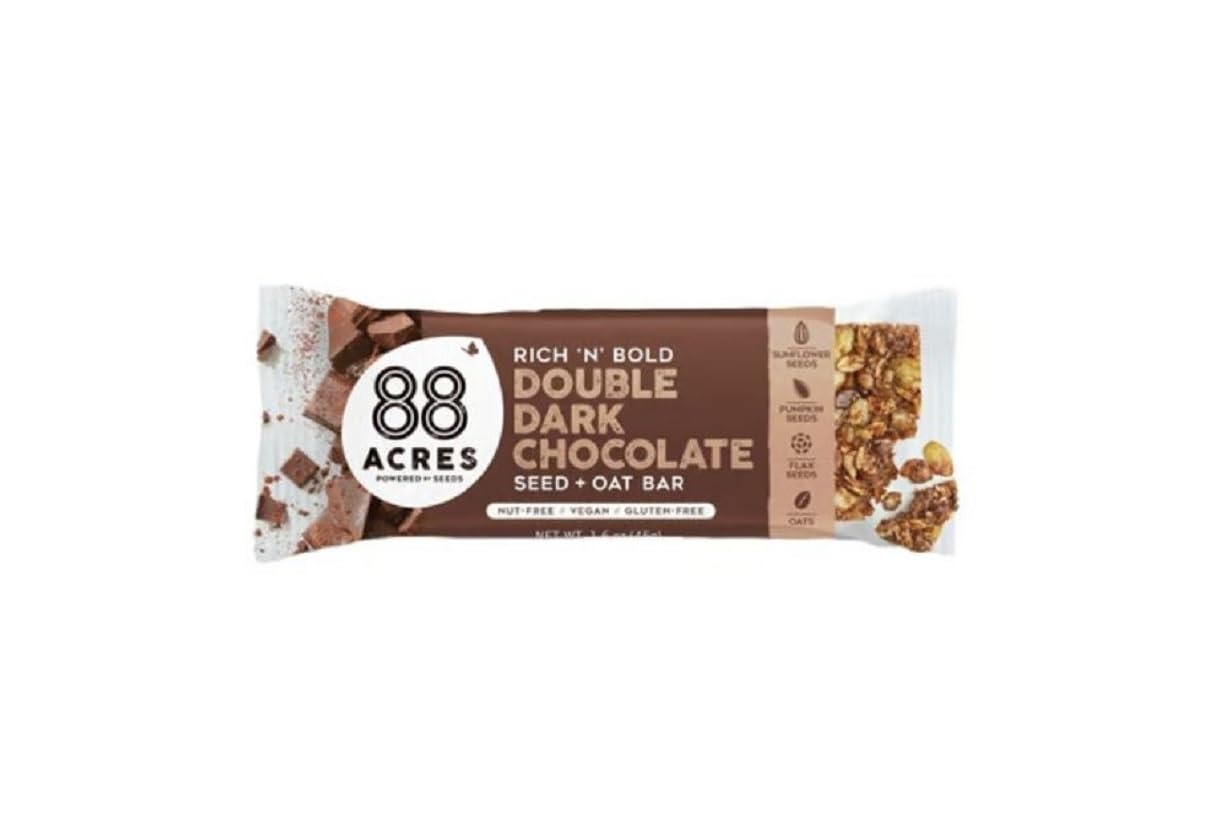
Item Name: 88 ACRES Double Chocolate Mocha Granola Bar, 1.6 OZ
Bullet Point 1: Just good nutrition - and that decadent dark chocolate kissed with coffee - to seed a more ‘taking it there’ kinda day.
Bullet Point 2: Our seed bars are handcrafted in small batches using simple, wholesome ingredients, to create a delicious snack every body can enjoy.
Bullet Point 3: 88 Acres Bars are the perfect winter treat to share with the ones you love, plus enjoy them on-the-go, bring them to school and work, add them to lunch boxes and more! Great for athletes, low-FODMAP dieters, vegans, and omnivores alike.
Bullet Point 4: Free from the eight most common food allergens- Gluten-Free, Nut-Free, Peanut-Free, Dairy-Free, Soy Free, Sesame Free. Plus- Non-GMO, Vegan, School Safe.
Product Description: Granola Bar
Value: 1.6
Unit: Ounce

Price: 17.96